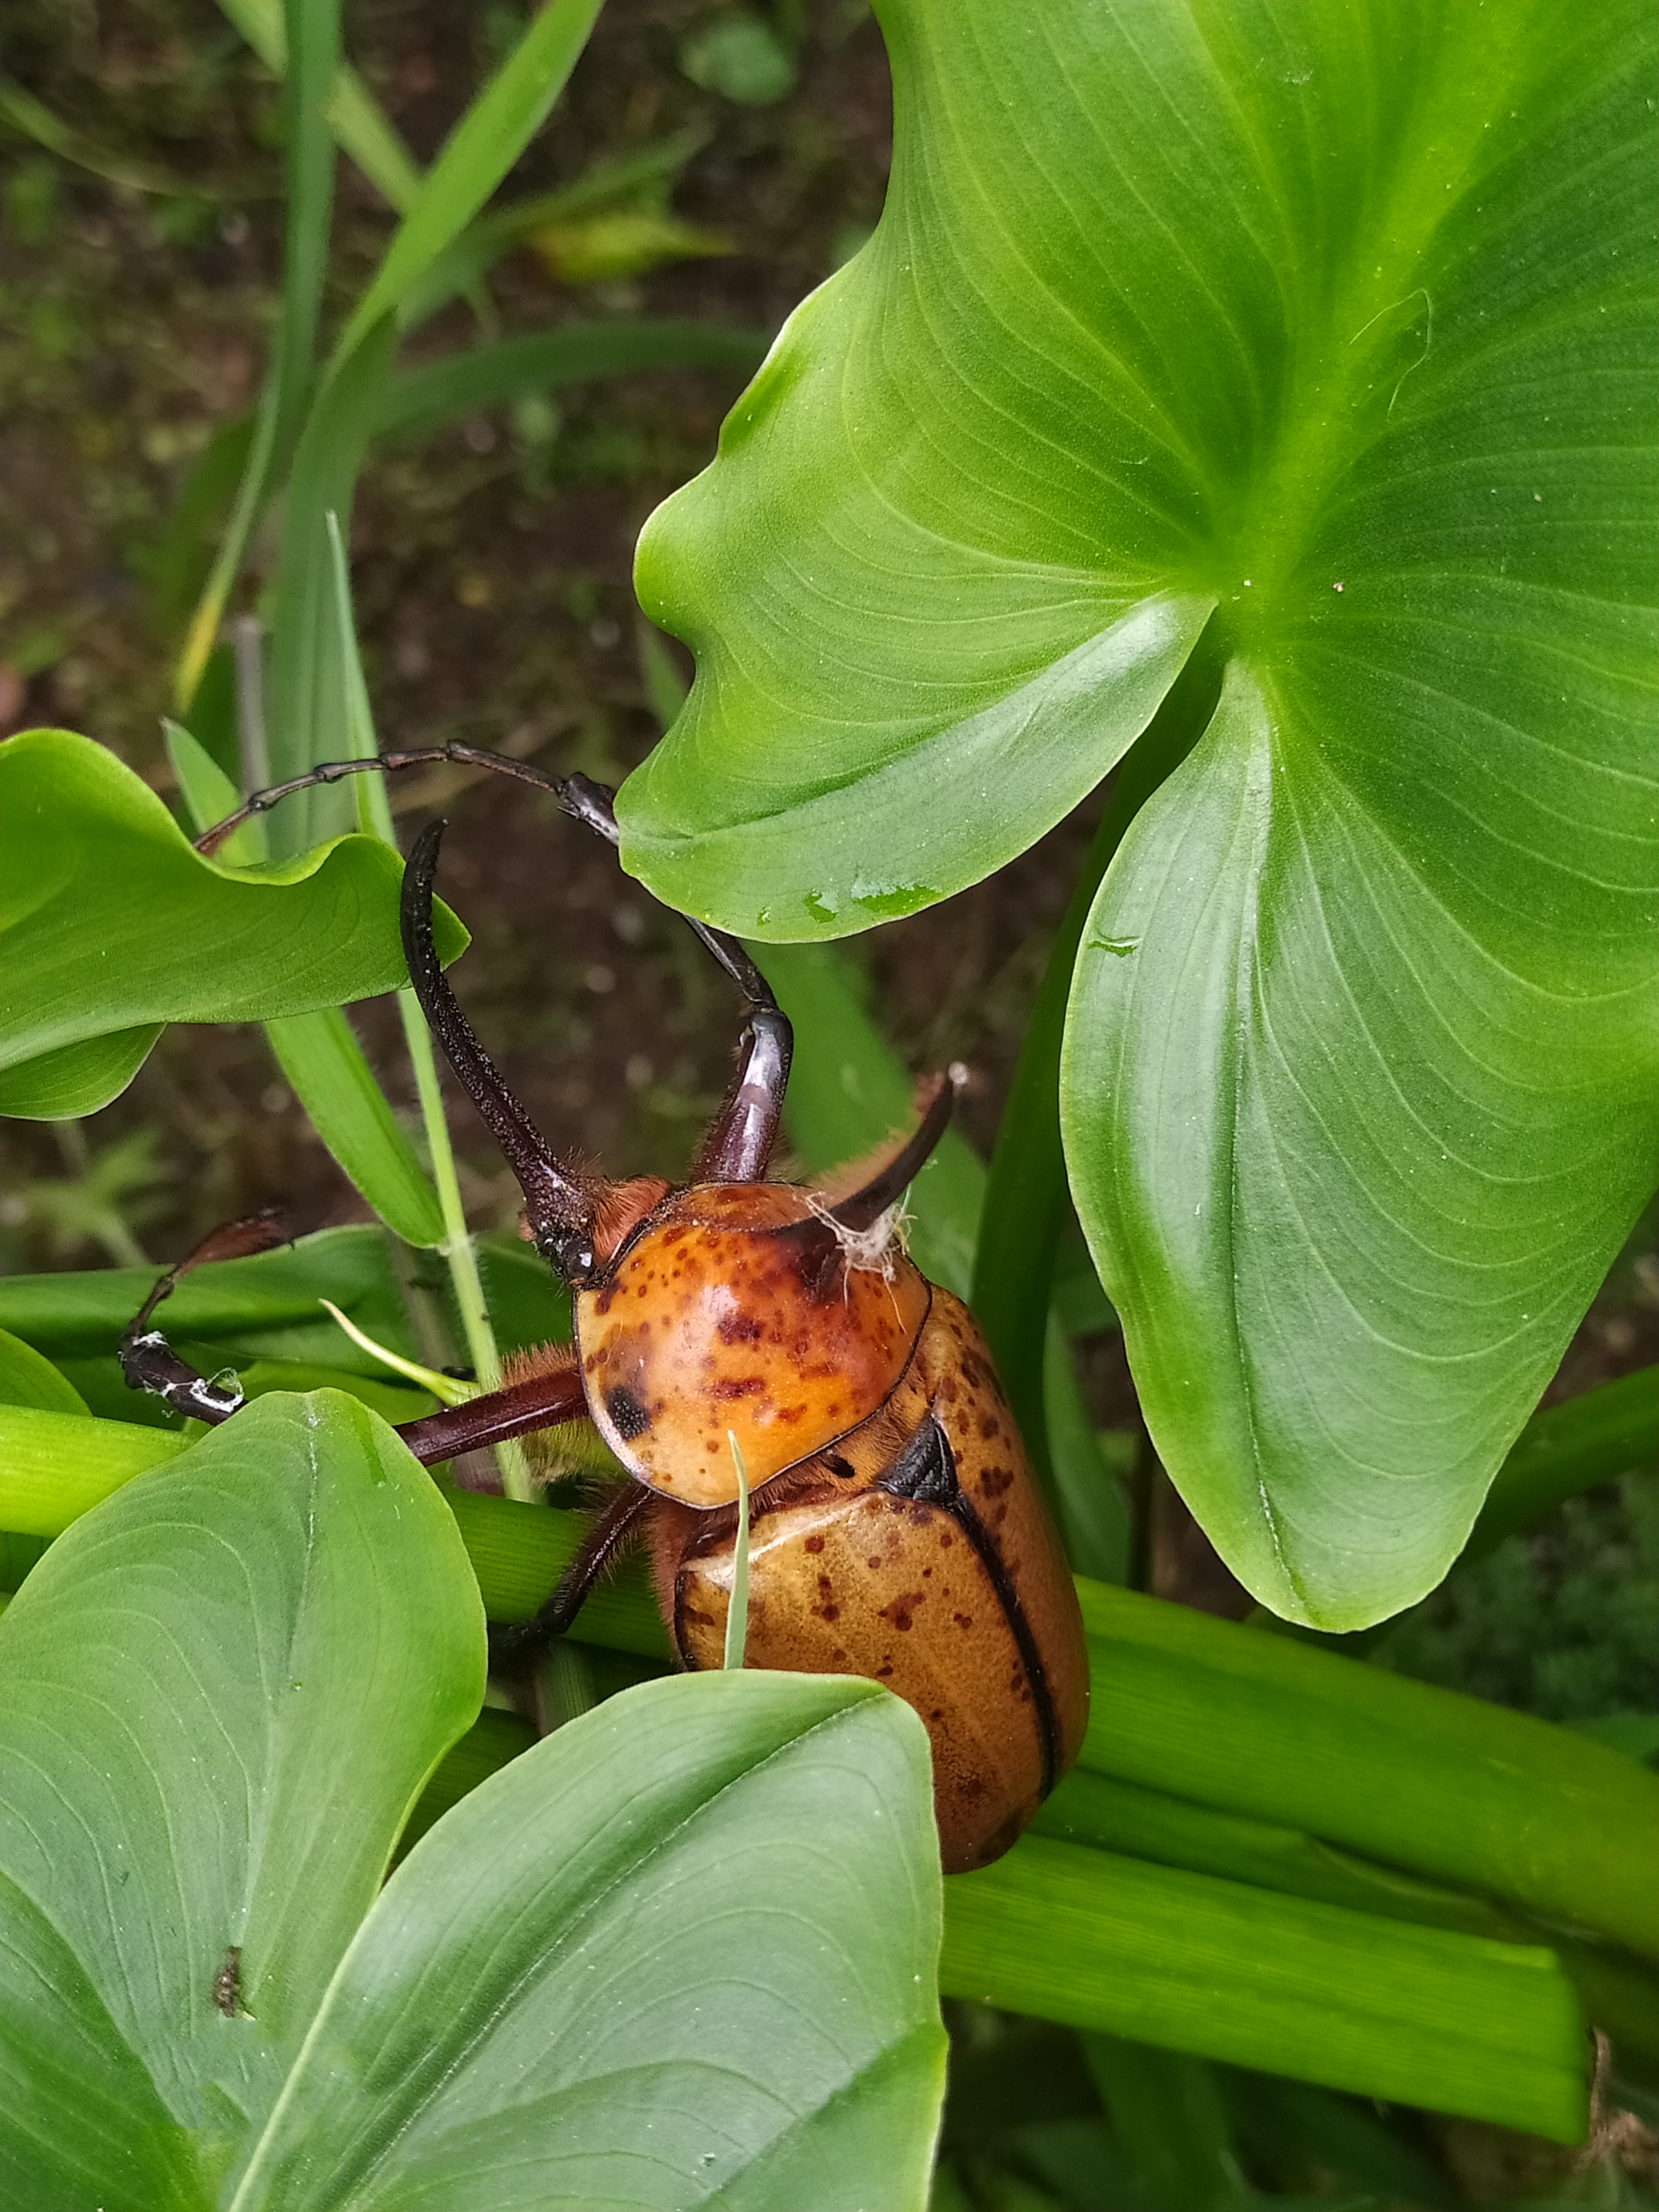
natural, leaf, flower, plant, terrestrial plant, organism, plant pathology, plant stem, nepenthes